Wennington wildfire

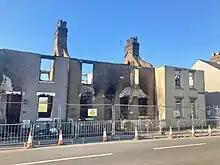
Burned-out houses viewed a few weeks after the fire.

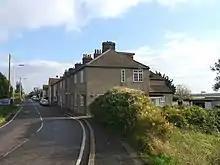
Wennington Road looking east in 2012. The centre of the parade of houses viewed in the image burned down in the fire.

Wennington is a village in the east of London, on the edge of the built up area. The area is surrounded by grassland.